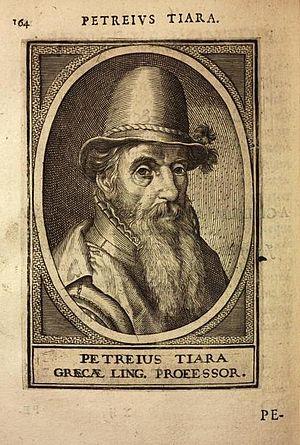
Pierre Tiara, né le 15 juillet 1514 à Workum en Frise, et mort le 9 février 1586 à Franeker, est un humaniste et médecin hollandais.